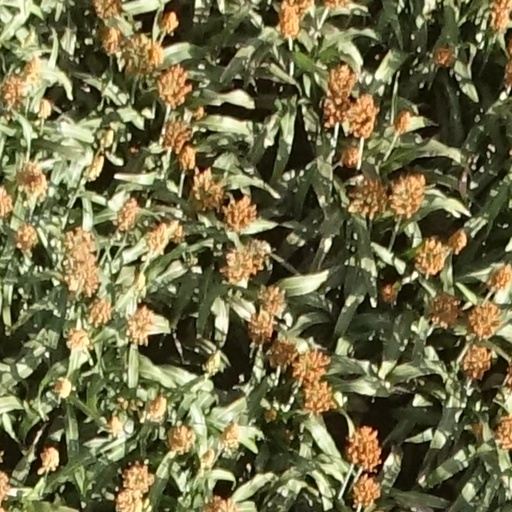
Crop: sorghum